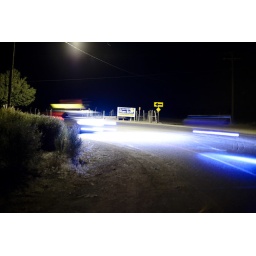
Taken with only a street lamp to light the way, David Morken passes by with support vehicle in tow.